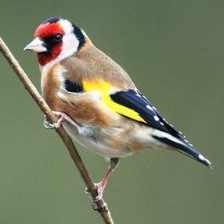
Species: EUROPEAN GOLDFINCH
Scientific name: CARDUELIS CARDUELIS
ImageNet parent category: goldfinch